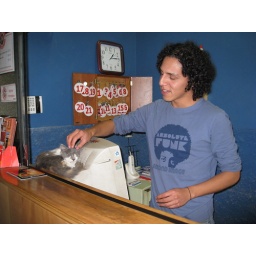
The house cat in one of The Flying Dog's branches in Miraflores, Lima.